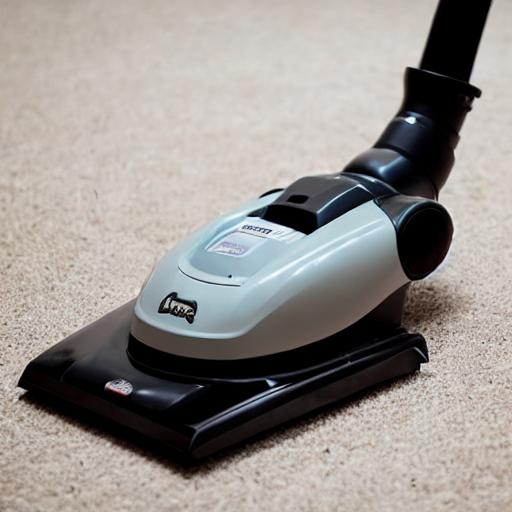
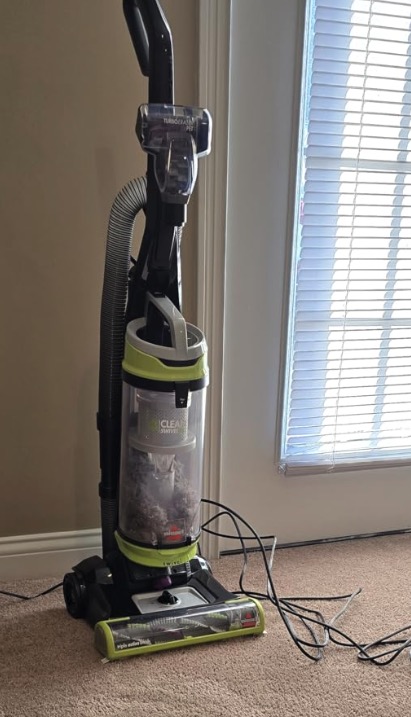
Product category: items_vacuum
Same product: no